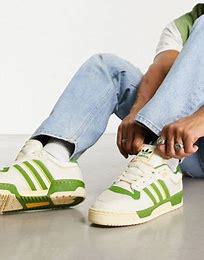
Brand: Adidas
Model: Rivalry 86